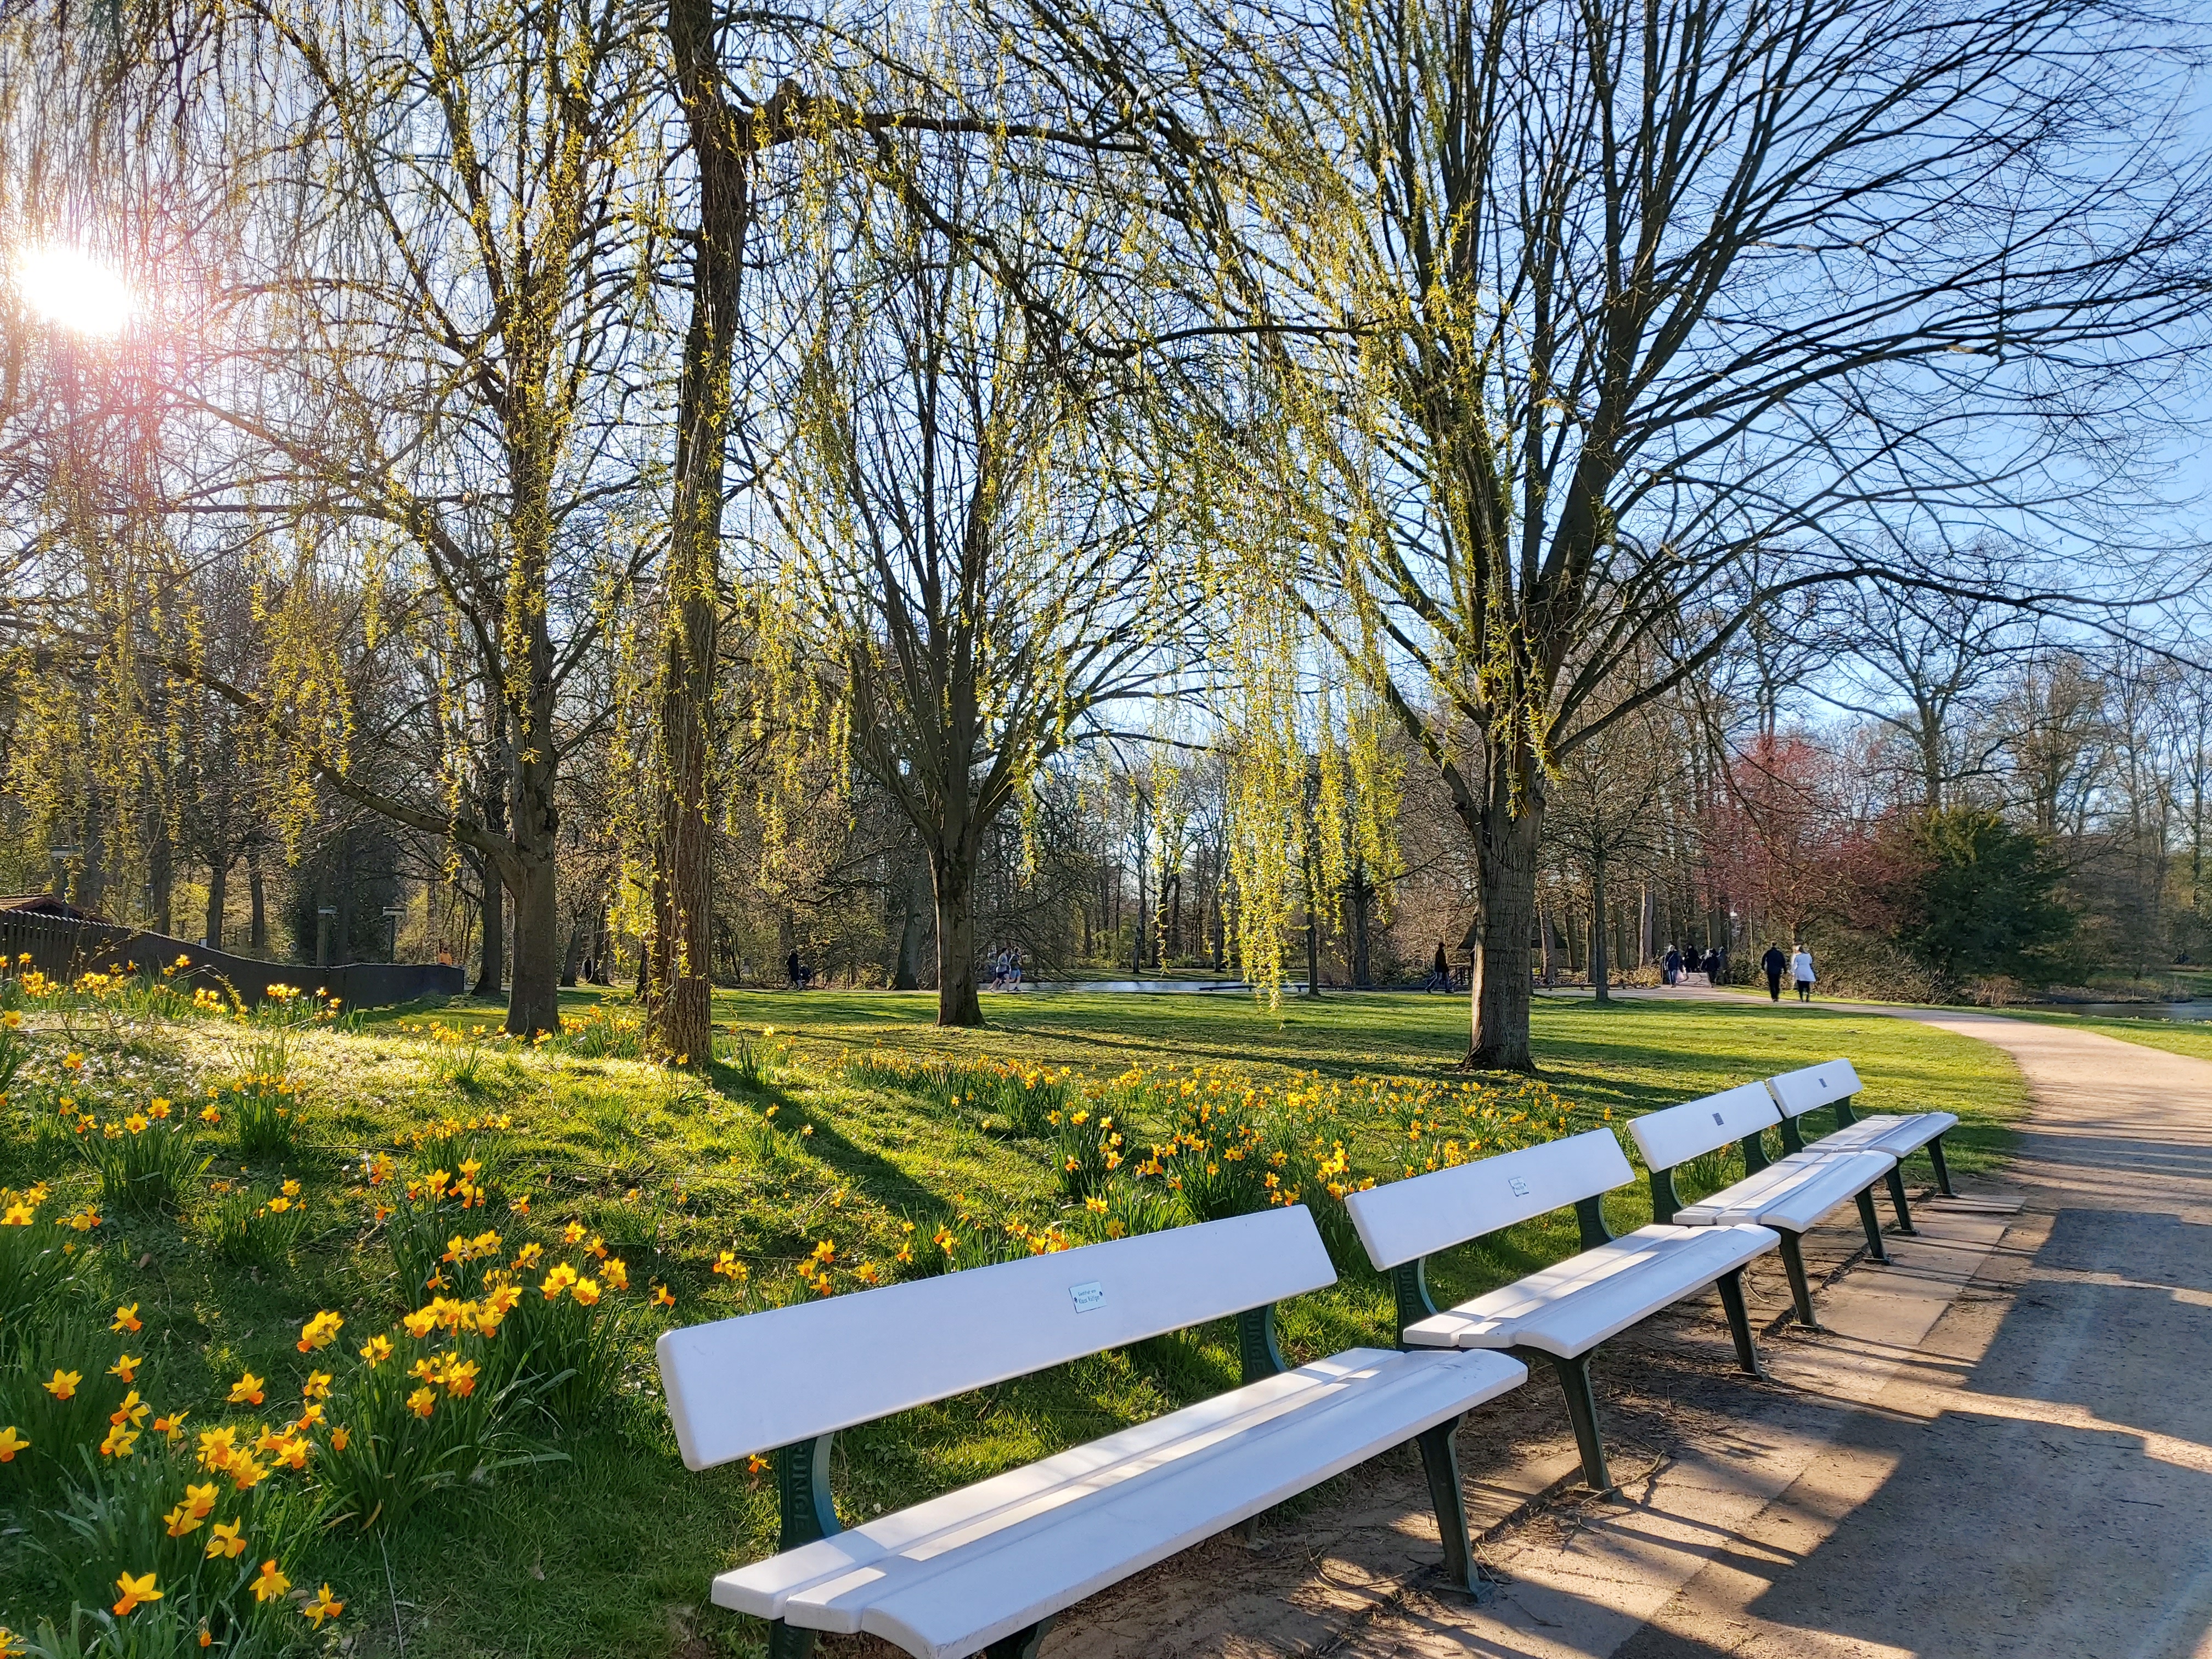
landscape, greenery, sunny, natural landscape, nature, bench, tree, grass, spring, leaf, sunlight, yellow, plant, nature reserve, park, furniture, botany, morning, woody plant, walkway, autumn, garden, flower, meadow, recreation, table, grove, bank, river, winter, shrub, forest, reflection, botanical garden, nonbuilding structure